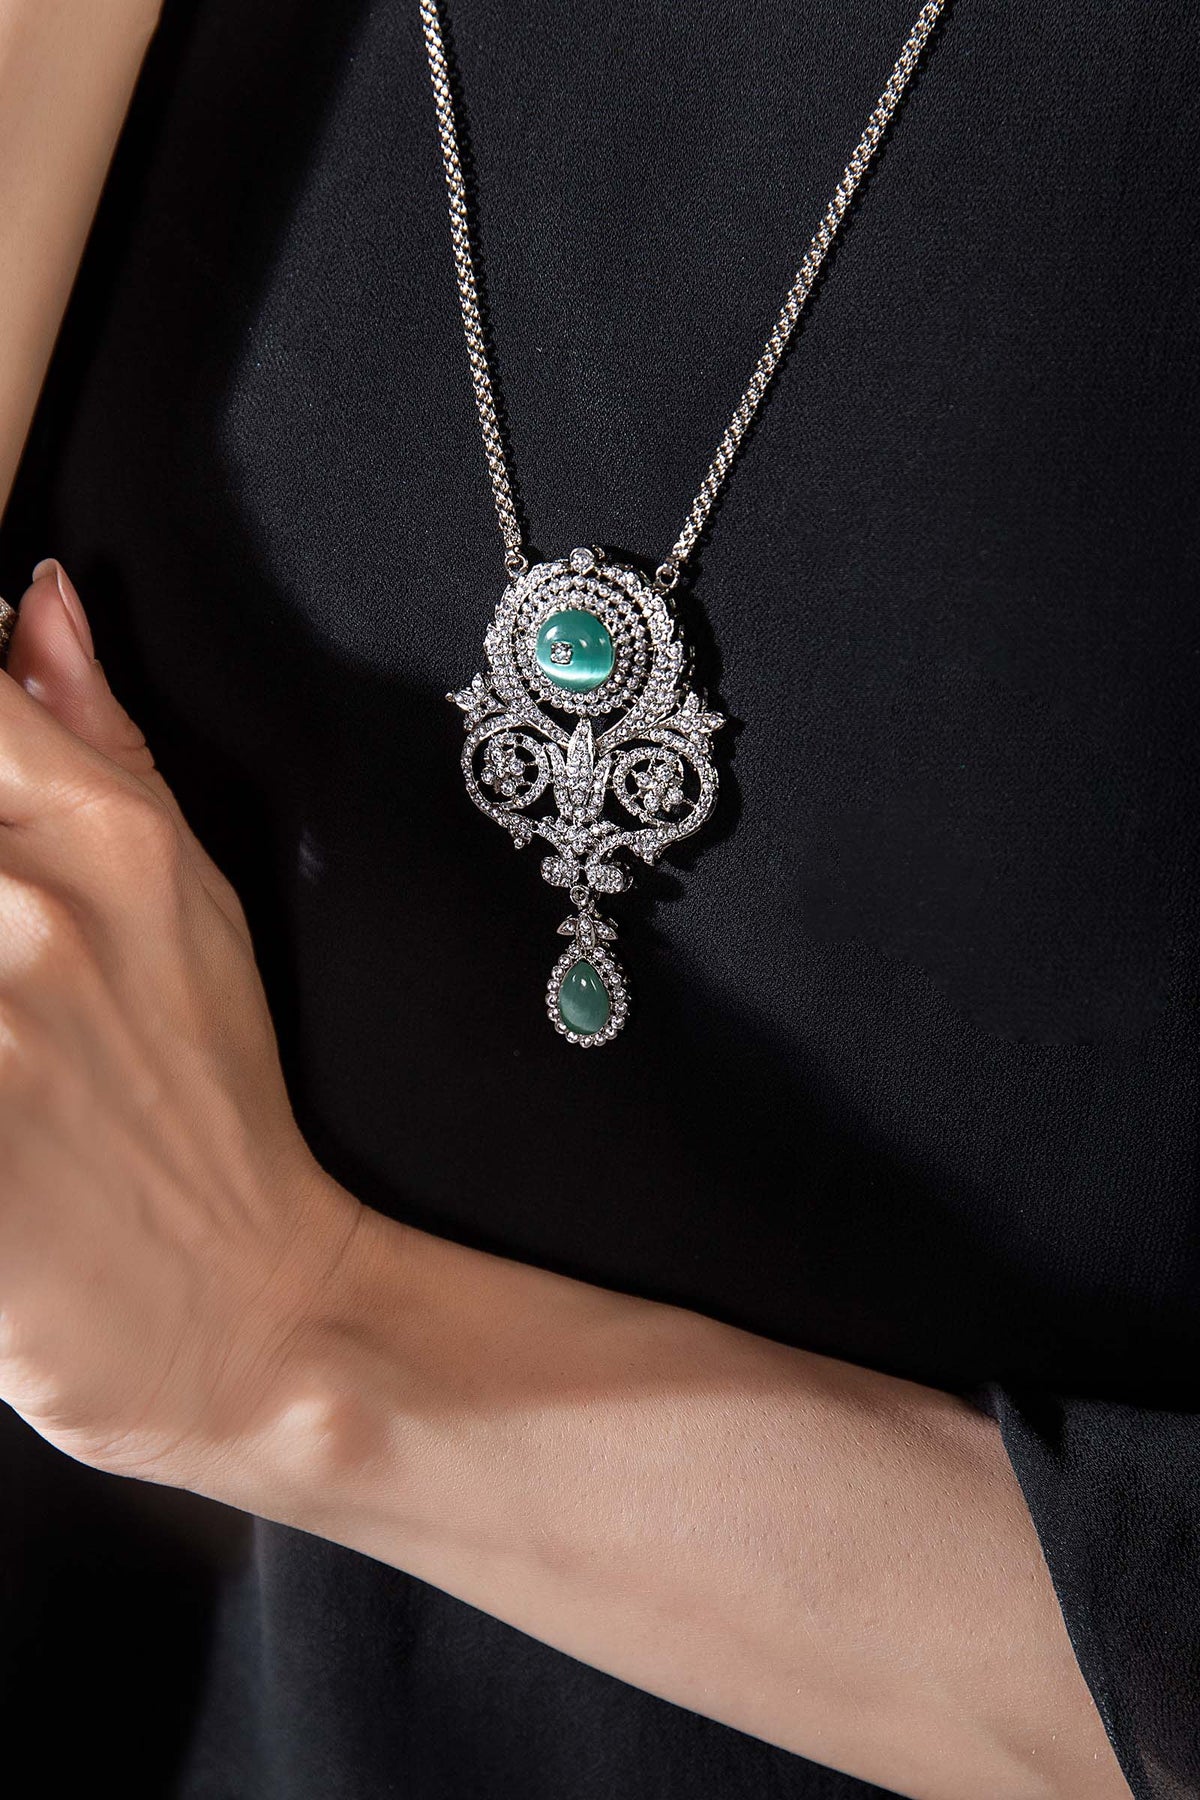
silver green turquoise pendant necklace